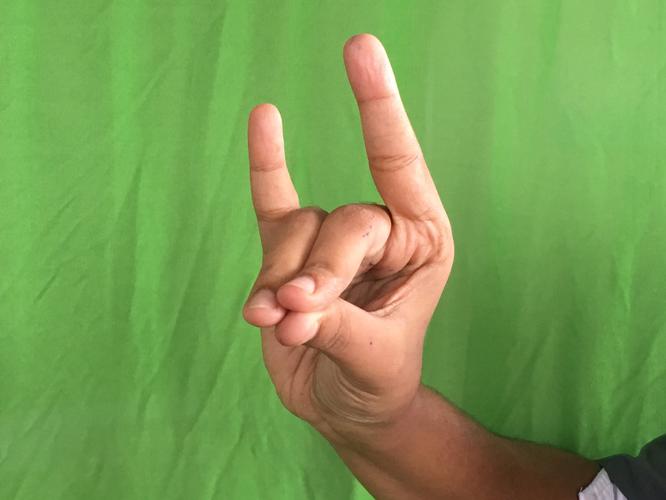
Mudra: Simhamukham
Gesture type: single_hand